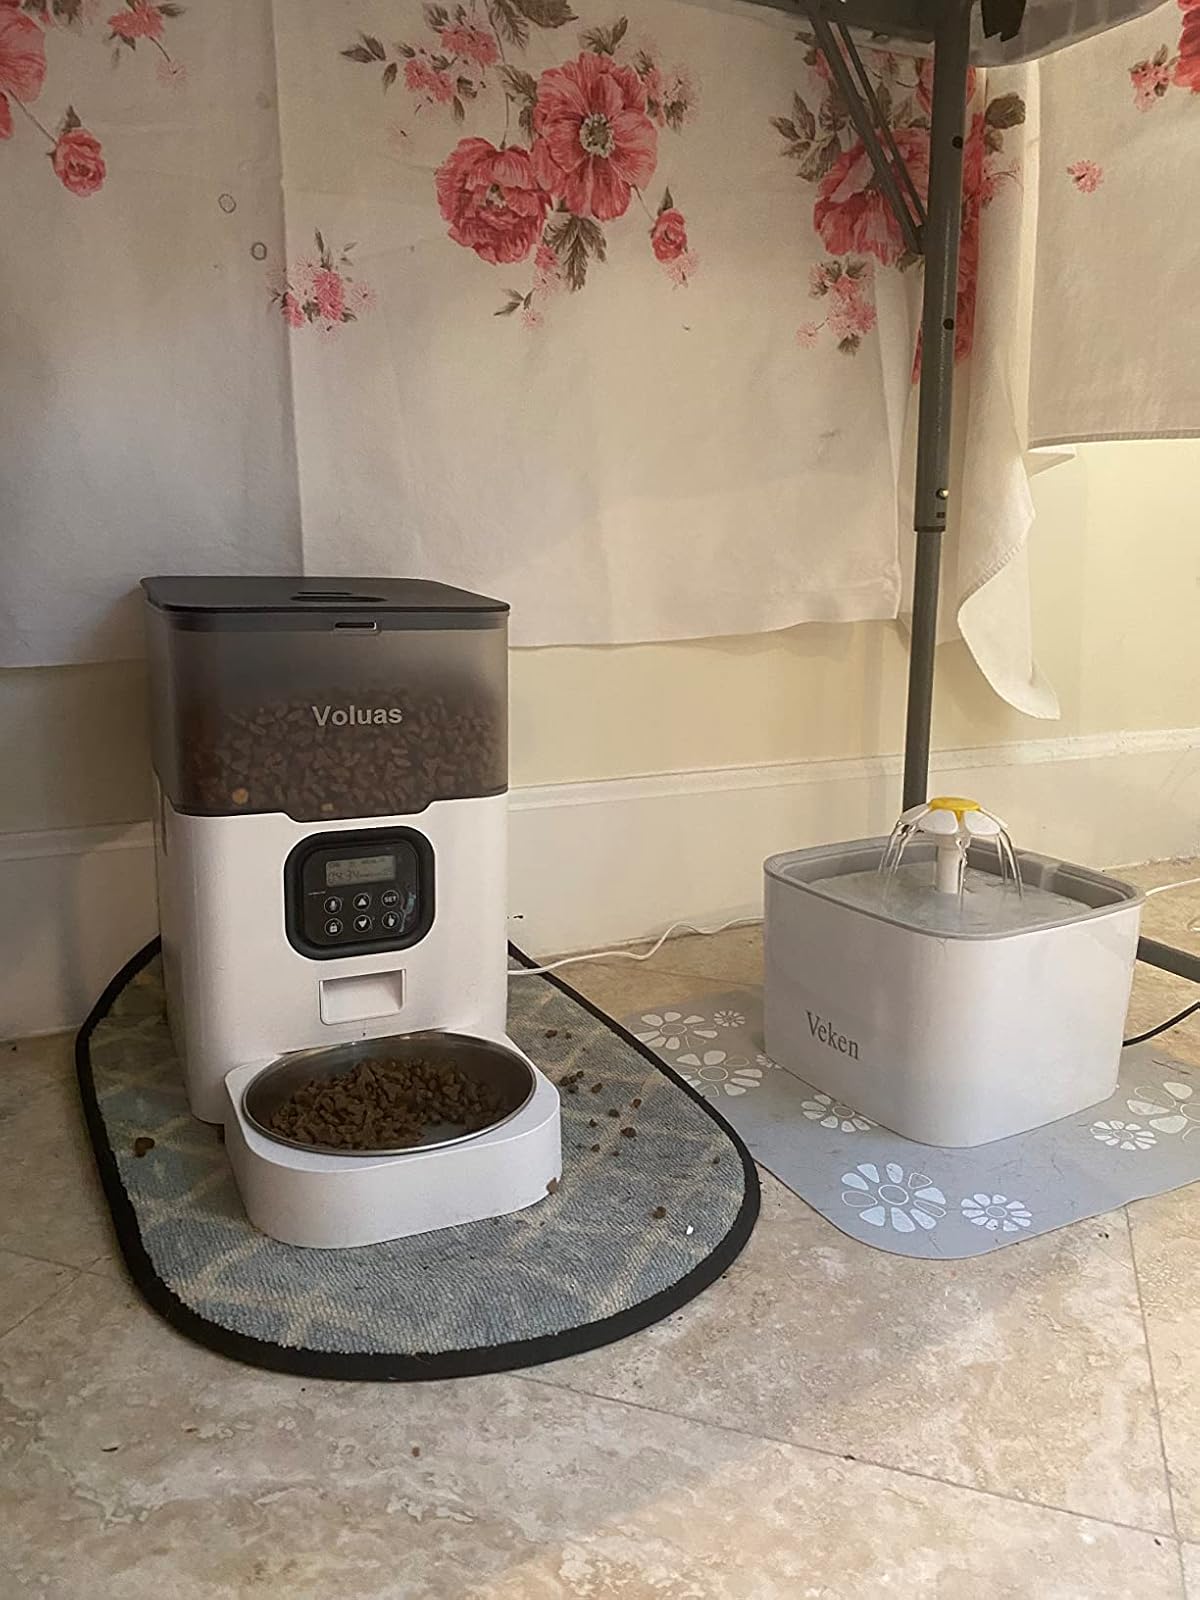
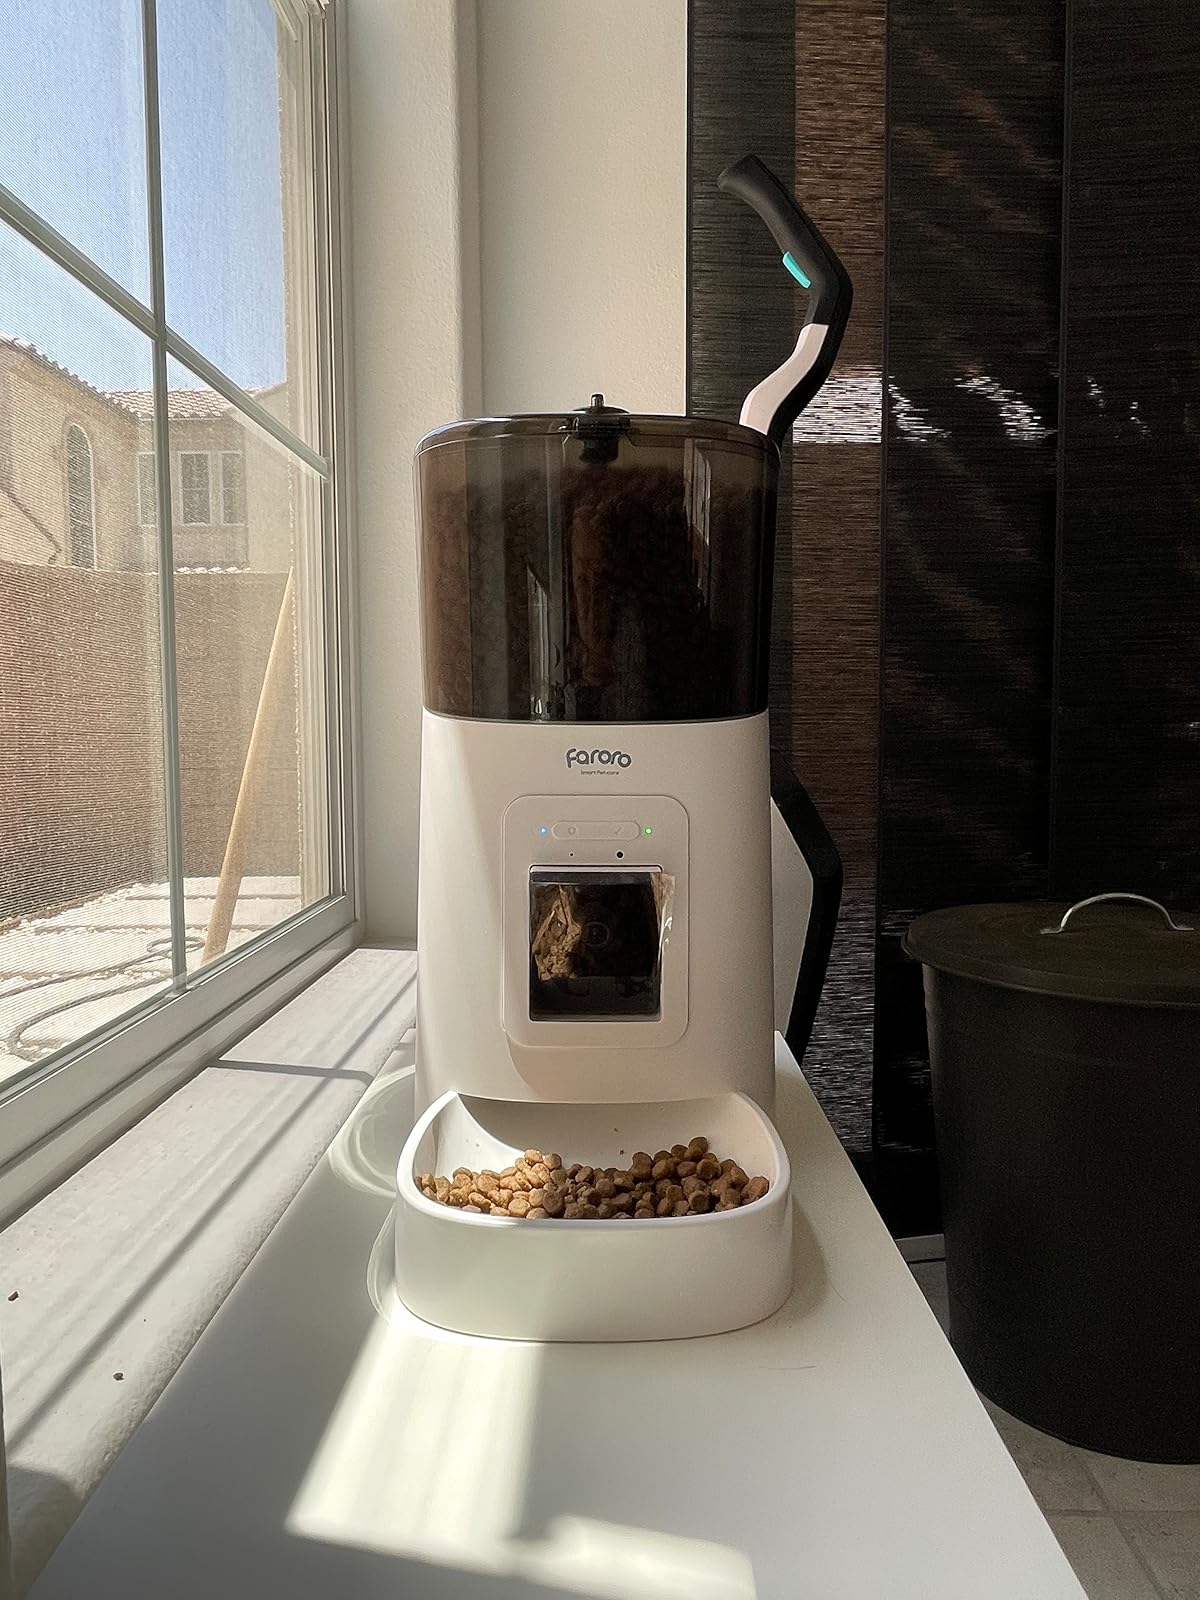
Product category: items_feeder
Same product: no